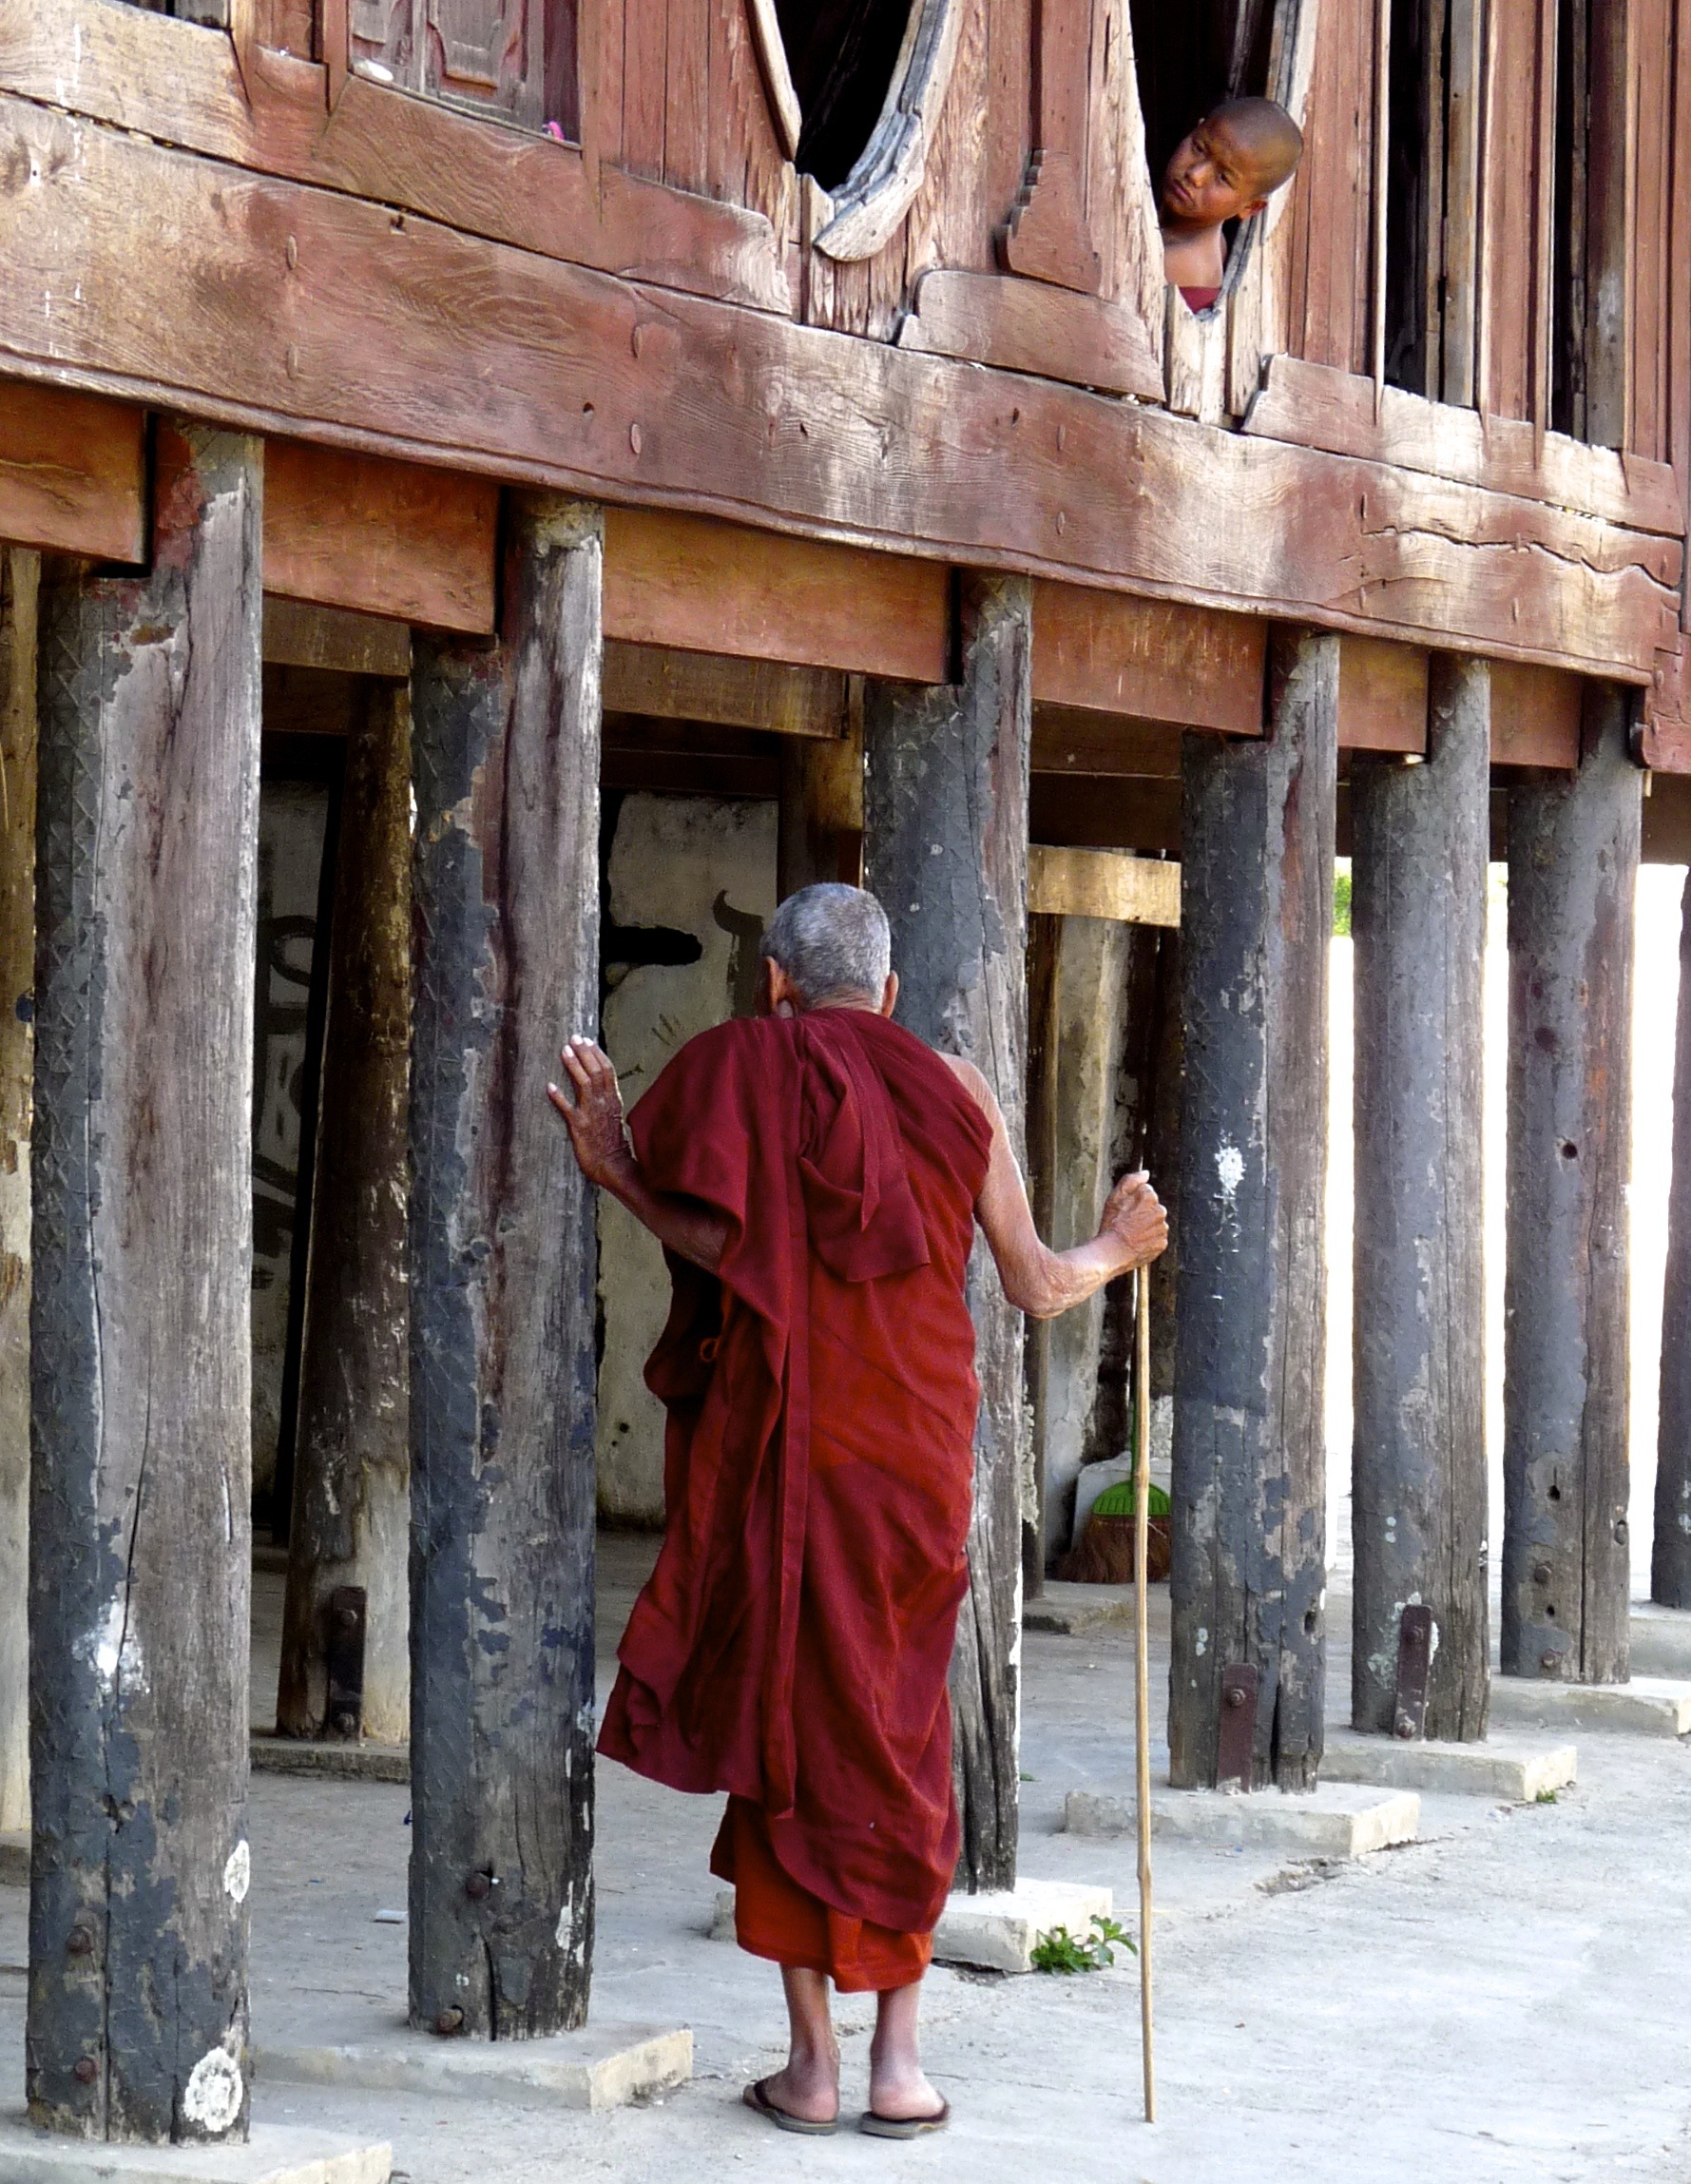
structure, travel, monk, buddhist, exterior, place of worship, temple, wooden, shrine, middle ages, burma, inle lake, ancient history